History of Japanese cuisine

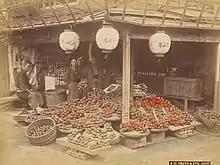
A fruit market stand in Meiji-era Japan

Jesuit Catholic Portuguese missionary João Rodrigues said that Japanese refused to eat lard, hens, duck, pigs, cow, horse, and ass, and refused to eat their own livestock and only sometimes hunted wild animals during feasts, in contrast to the Chinese who ate geese, hens, domestic duck, bacon, lard, pork, cow, horse and ass. Catholic Christians visiting Japan were accused of eating dogs, horses and cattle by Japanese Buddhist monks. The book "comparison between European and Japanese Cultures" was written by Luís Fróis (1532-1597), a Jesuit Father in 1585. He said "Europeans relish hens, quails, pies, and blancmanges, Japanese prefer wild dogs, cranes, large monkeys, cats, and uncooked seaweed [for eating] ... We do not eat dog meat but beef; Japanese do not eat beef but dog meat as medicine". the Japanese also ate raw, sliced boar meat, unlike Europeans who cooked it in stew. Animal milk like cow milk was despised and abhorred and meat eating was avoided by the Japanese in the 19th century. When one Japanese, Marsukara wanted to feed cow milk to babies after he was told western babies were fed it, he imported from Shanghai milking equipment at the French consul's advice and purchased Nagasaki cows. He never drank it himself. Beef was not eaten as regular food in Japan until the Meiji restoration. Meat eating was forbidden by Buddhism in Japan. Meat eating was an abhorred western practice, according to one Samurai family's daughter who never ate meat. Shintoism and Buddhism both contributed to the vegetarian diet of medieval Japanese while 0.1 ounces of meat was the daily amount consumed by the average Japanese in 1939. Japan lacked arable land for livestock so meat eating was outlawed several times by Japan's rulers. In 675 a law was passed stating that from late spring to early autumn, dog, chicken, monkey and beef meat was not allowed for that period of time. Other bans were implemented. Japan mostly got meat from hunting wild animals but wild animals like boar and deer decreased as farmers cut down forests for farms since the population grew. Japan started adopting meat based diets from Europeans like the Dutch who were taller than them in the 18th century and then when the Meiji emperor ate meat in public on 24 January 1872. Then Japan started importing Korean beef with a 13 times increase in Tokyo's beef consumption in 5 years. The average Japanese conscript was weak, with a minimum height at 4 feet 11 inches; 16% of conscripts were shorter than that height and were generally thin. Japan needed to boost its army strength at the time when it was modernizing. Japan then saw American soldiers eating bacon, steaks and hamburgers after the Second World War when America occupied Japan. Japan's McDonald's chief Den Fujita said "If we eat hamburgers for a thousand years, we will become blond. And when we become blond we can conquer the world." Beef was however eaten as medicine in both China and Japan as a special exemption to the ban before the 19th century. The ban originated in the 10th century AD.